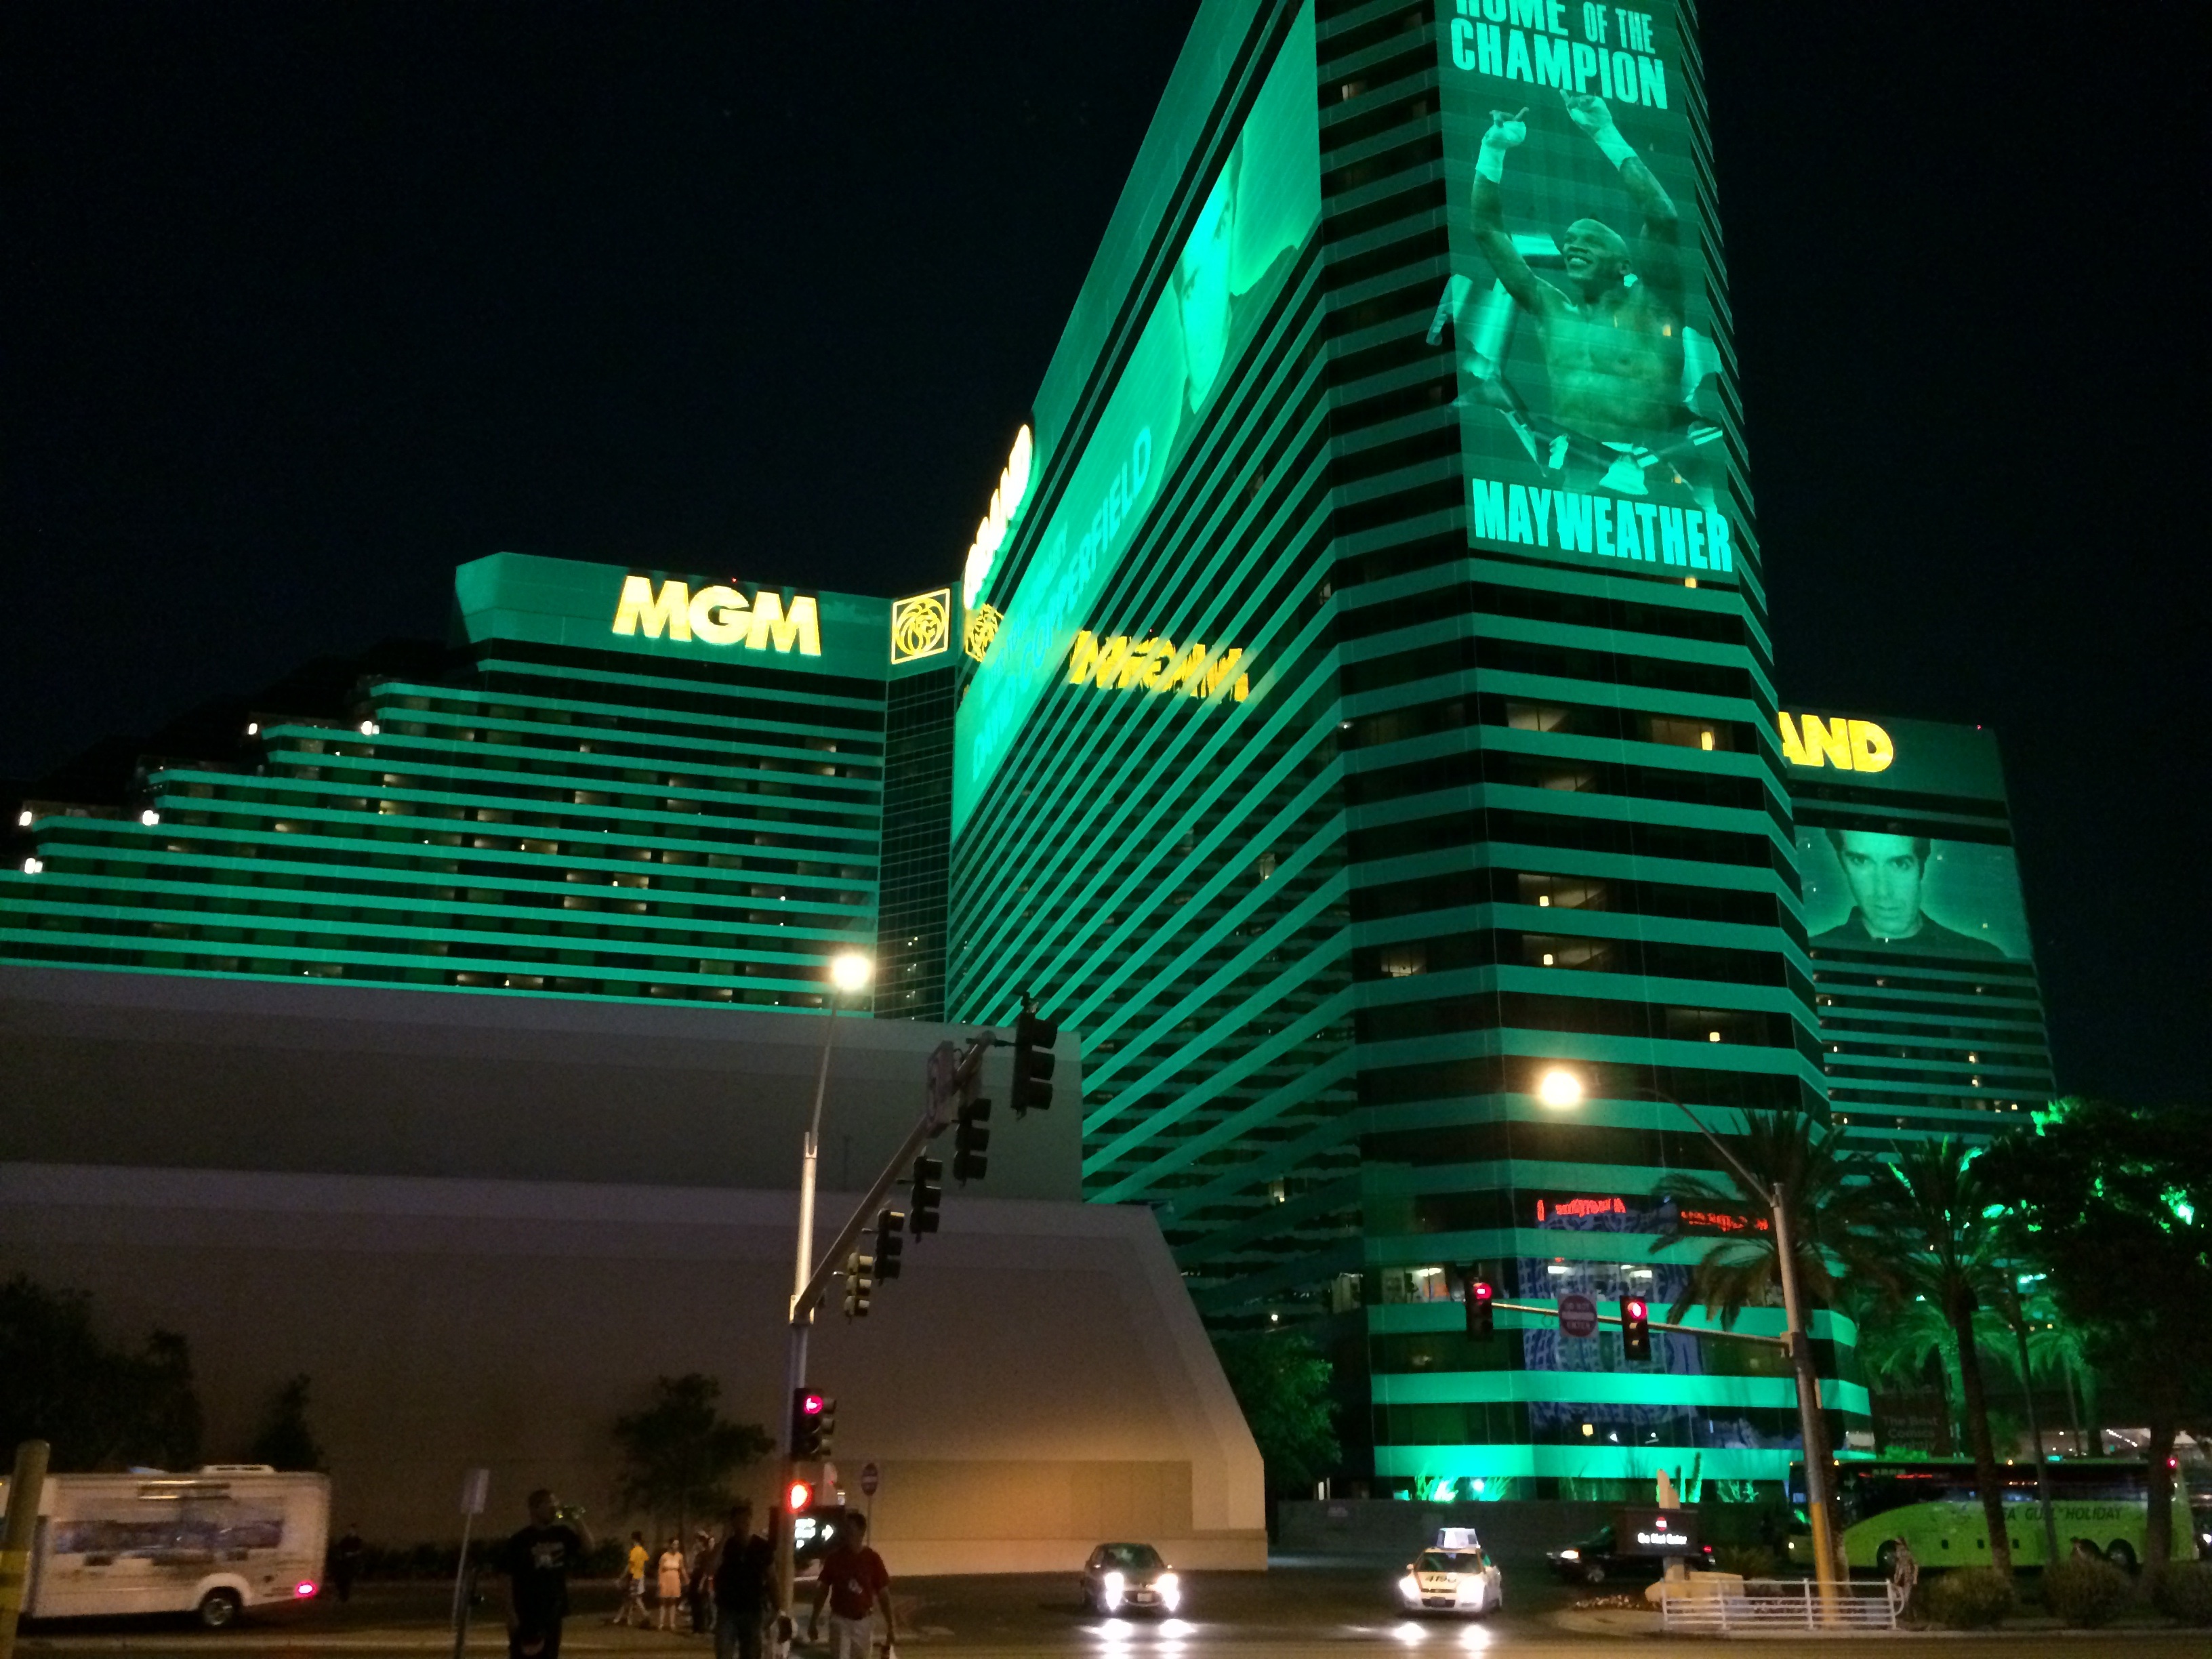
light, skyline, night, city, skyscraper, cityscape, downtown, green, landmark, lighting, nevada, casino, metropolis, las vegas strip, human settlement, metropolitan area, mgm grand